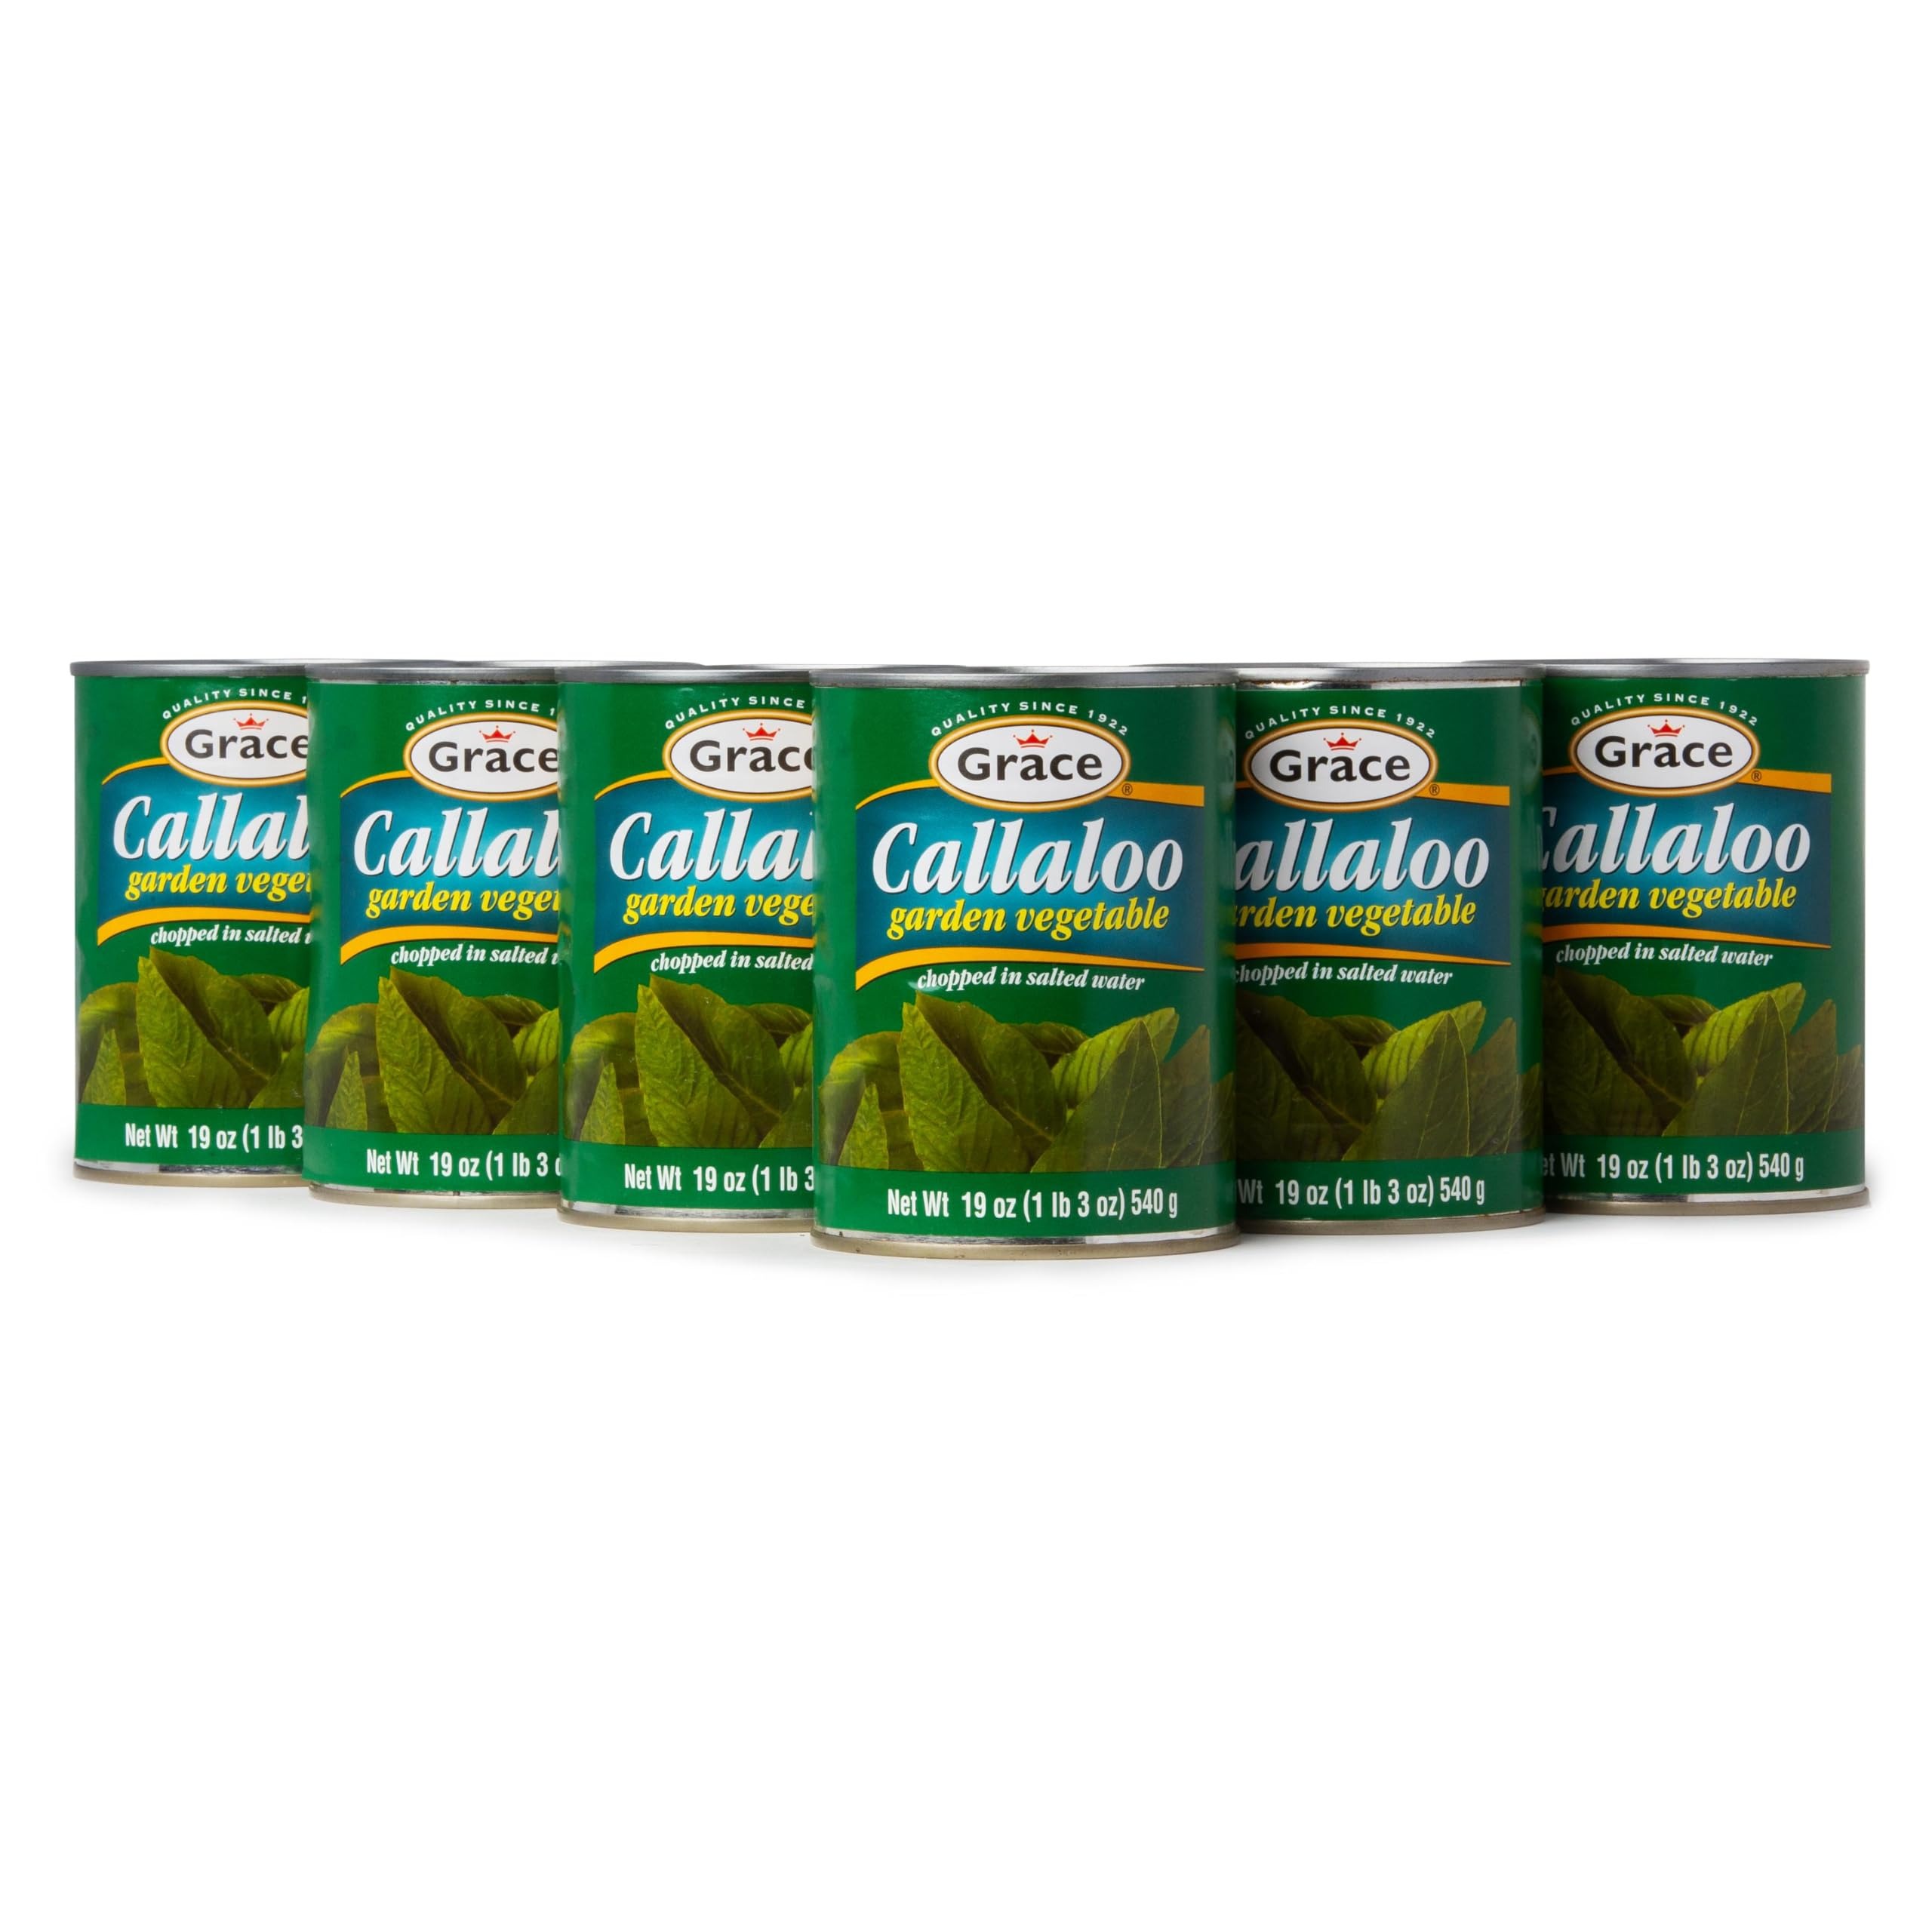
Item Name: Grace Callaloo 19oz - 6 Pack Jamaican Callaloo Canned - Perfect addition to Jamaican Ackee & Salted Cod Fish - Prepare as a Side with Breadfruit - Great Spinach Substitute - Authentic Jamaican Food
Bullet Point 1: 🌶️Rediscover the warmth of the Caribbean with Grace Callaloo - a taste of home no matter where you are. Each can is brimming with garden-fresh callaloo leaves, connecting you to the authentic Jamaican flavors & memories of sunny island days.
Bullet Point 2: 🥘Dive into a world of possibilities, from simmering a comforting Callaloo Soup to a savory Callaloo Cook-up, or steaming it for a nutritious side. Grace Callaloo is your key to authentic flavorful dishes that bring the island's spirit to your table.
Bullet Point 3: 🏖️Beyond the beloved Ackee & Callaloo with saltfish, it’s the perfect addition to ackee quiches, paired with bread fruit, breakfast scrambles, & savory akee patties, infusing each dish with authentic Jamaican flavors.
Bullet Point 4: 🌴Sourced directly from local farmers across the islands, every can supports livelihoods & promotes environmentally friendly farming practices. By choosing Grace Callaloo, you’re embracing a product that nourishes both you & the land it comes from.
Bullet Point 5: 💯Grace Callaloo is proudly made by Grace Foods, a cornerstone of Jamaica's culinary scene for over 100 years. Its not just a traditional fruit; its a piece of Jamaican history from a brand that has been a staple in Jamaican households for generations
Product Description: Discover the essence of Caribbean cuisine with Grace Callaloo, your key to unlocking a world of vibrant, flavorful dishes that are steeped in Jamaican tradition. This isn't just an ingredient; it's a culinary treasure, offering a lush, garden-fresh taste that's as authentic as it is delicious. Each can of Grace Callaloo is a gateway to an array of sumptuous recipes, from the hearty warmth of Callaloo Cook-up to the comforting embrace of Callaloo Soup, and the innovative twist on Jamaican beef patties into Callaloo-stuffed patties. Whether you're blending it into a traditional ackee and saltfish Jamaica cod dish, pairing with as a side dish with breadfruit fresh or using it to add depth to your vegan and vegetarian creations, Grace Callaloo is your all-purpose champion for infusing meals with the genuine spirit of the Caribbean.<P><P> But Grace Callaloo's journey from farm to your table is as remarkable as the dishes it inspires. Sourced directly from local farmers throughout the Caribbean, each purchase supports sustainable agriculture and the hard-working communities behind these leafy greens. In choosing Grace Callaloo, you're not just opting for an authentic taste; you're also contributing to a cycle of prosperity that benefits local economies and the environment. Pick some up with your Jamaican groceries.<P><P> Packed with nutrition and bursting with flavor, Grace Callaloo is more than just Jamaican food; it's a celebration of Caribbean culture and a testament to the rich tapestry of flavors that define Jamaican cuisine. It's an invitation to explore, create, and indulge in a variety of dishes that bring families and friends together around the table.<P><P> Try our Ackee Jamaican canned as well!
Value: 114.0
Unit: Ounce

Price: 32.75